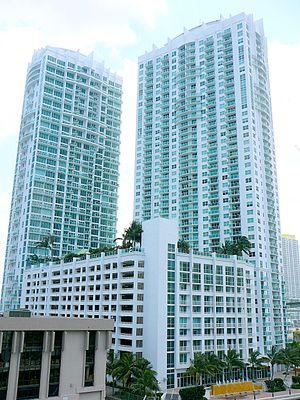
Everglades on the Bay est un ensemble de deux gratte-ciel résidentiels construit à Miami en Floride aux États-Unis en 2006 et en 2007.
Cet article recense une liste des plus hauts immeubles de l'agglomération de Miami.